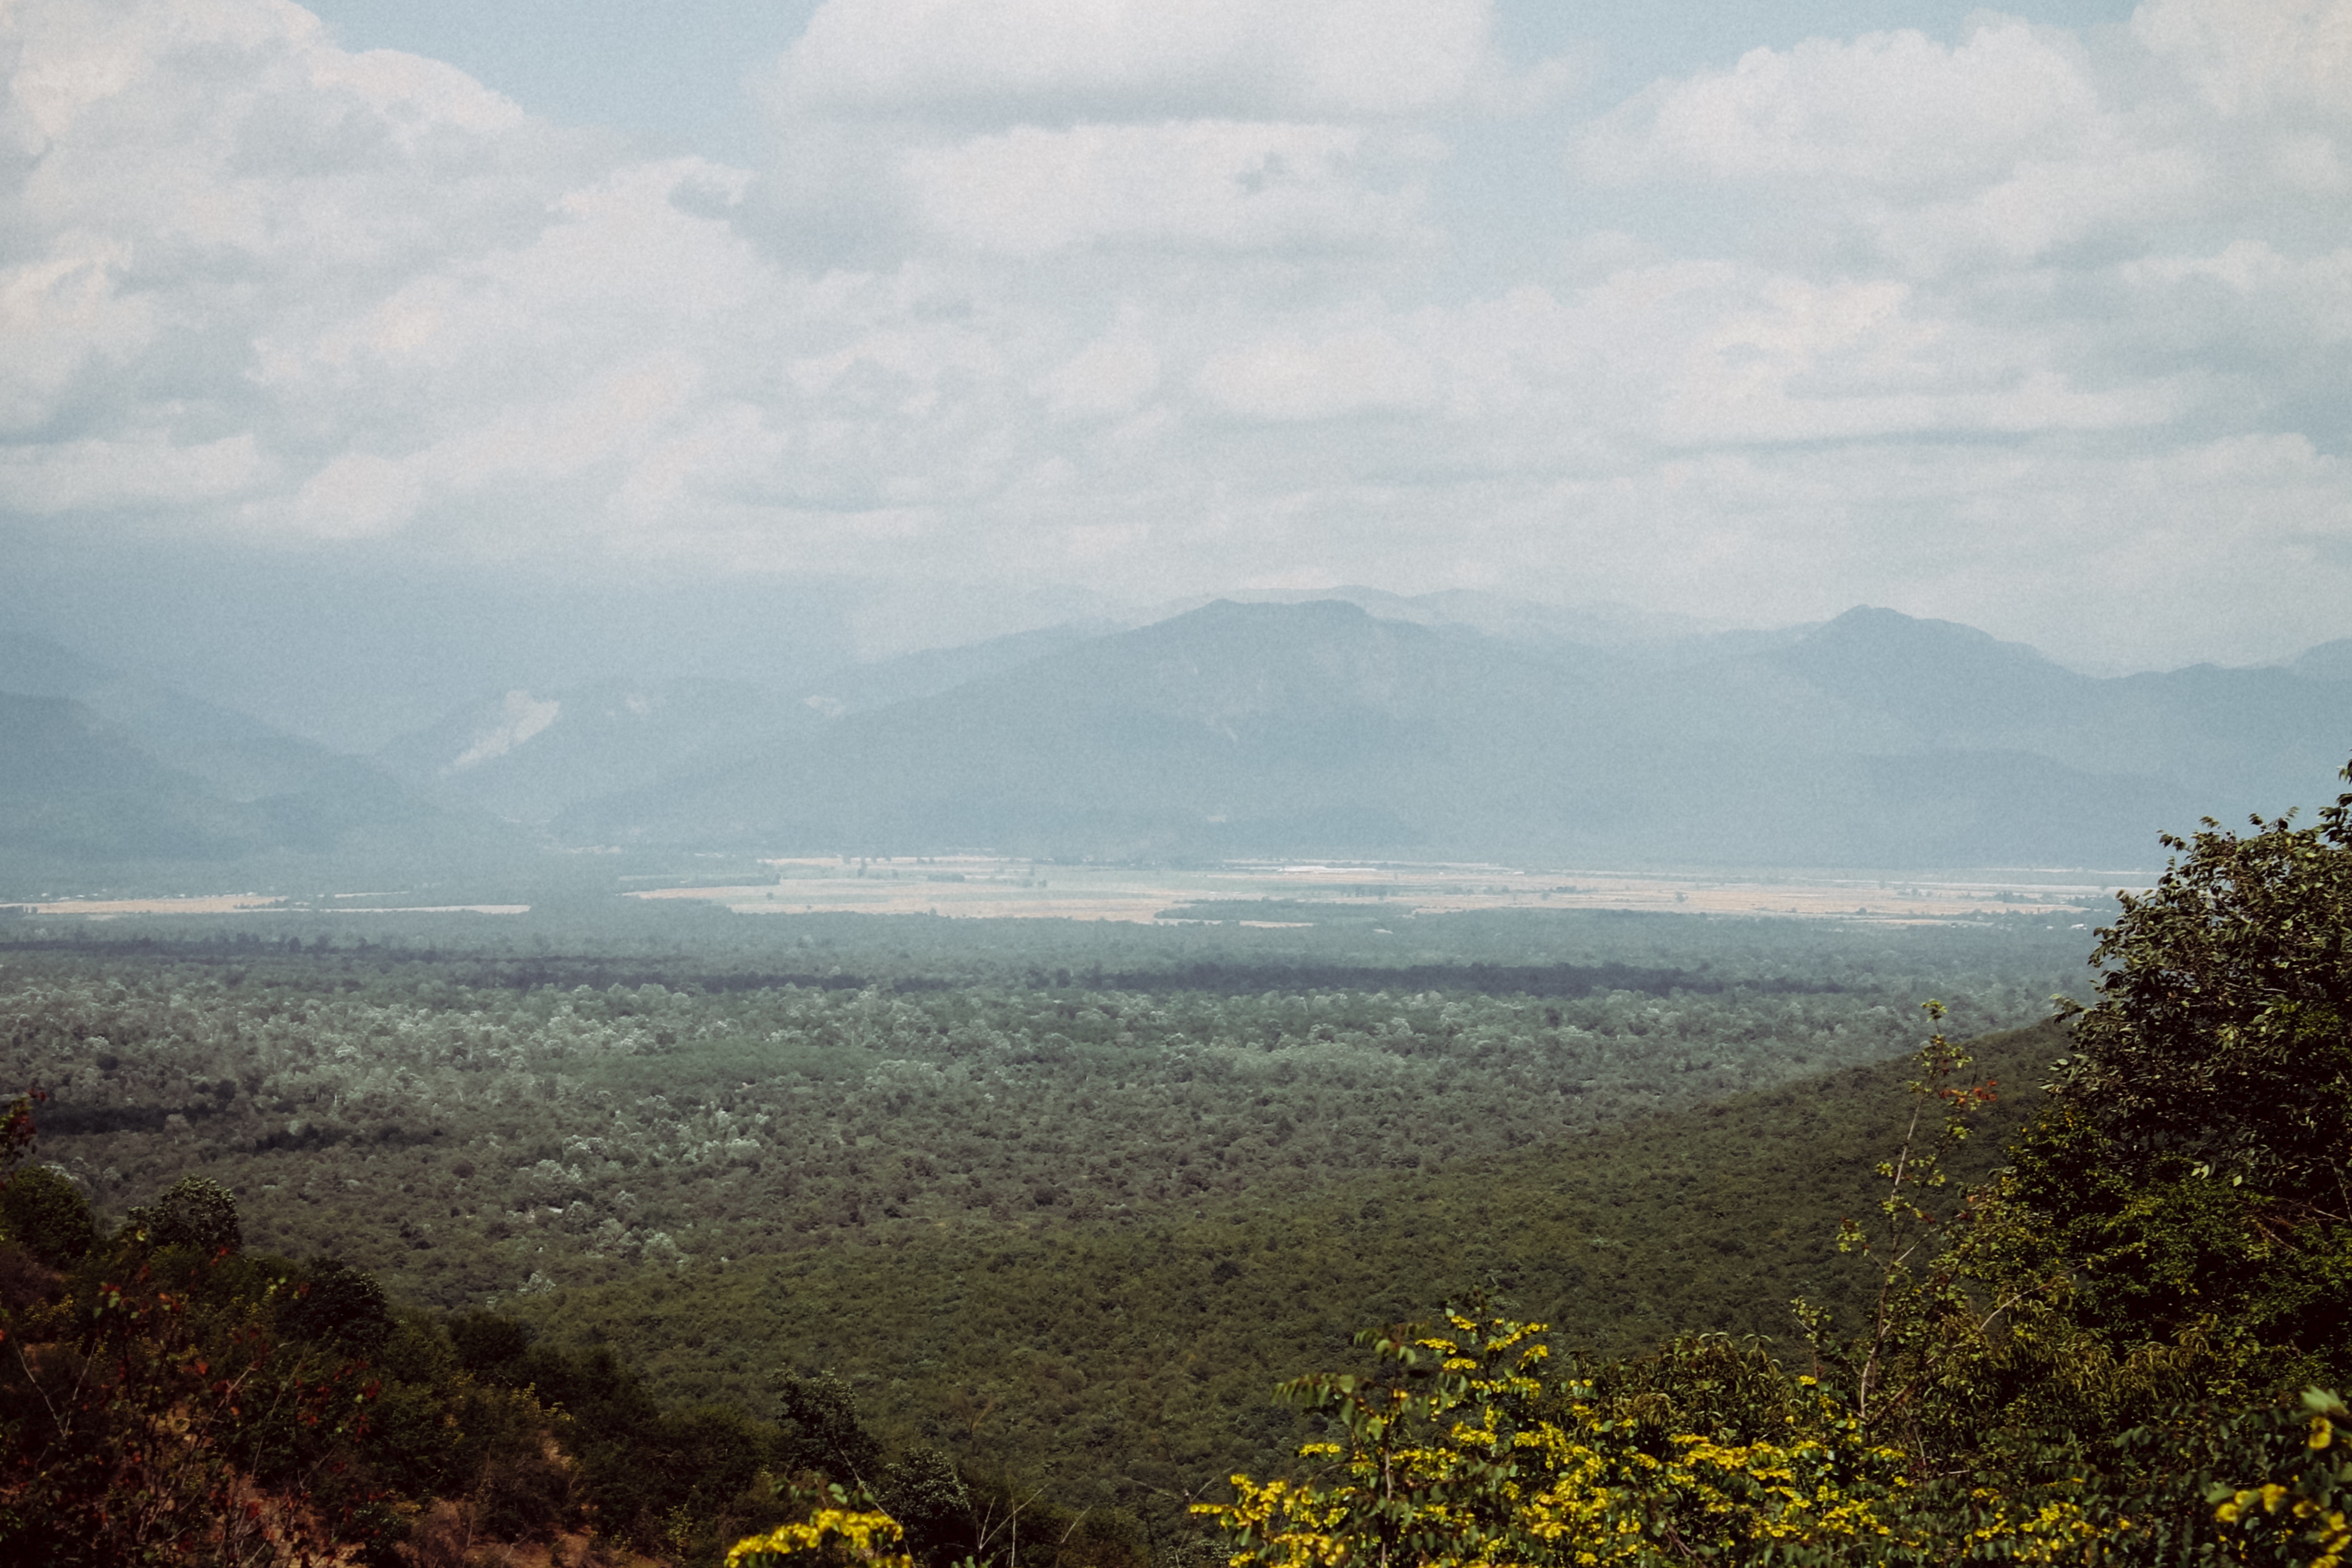
landscape, nature, forest, horizon, wilderness, mountain, cloud, morning, hill, valley, mountain range, ridge, plain, plateau, habitat, ecosystem, rural area, landform, natural environment, geographical feature, atmospheric phenomenon, mountainous landforms